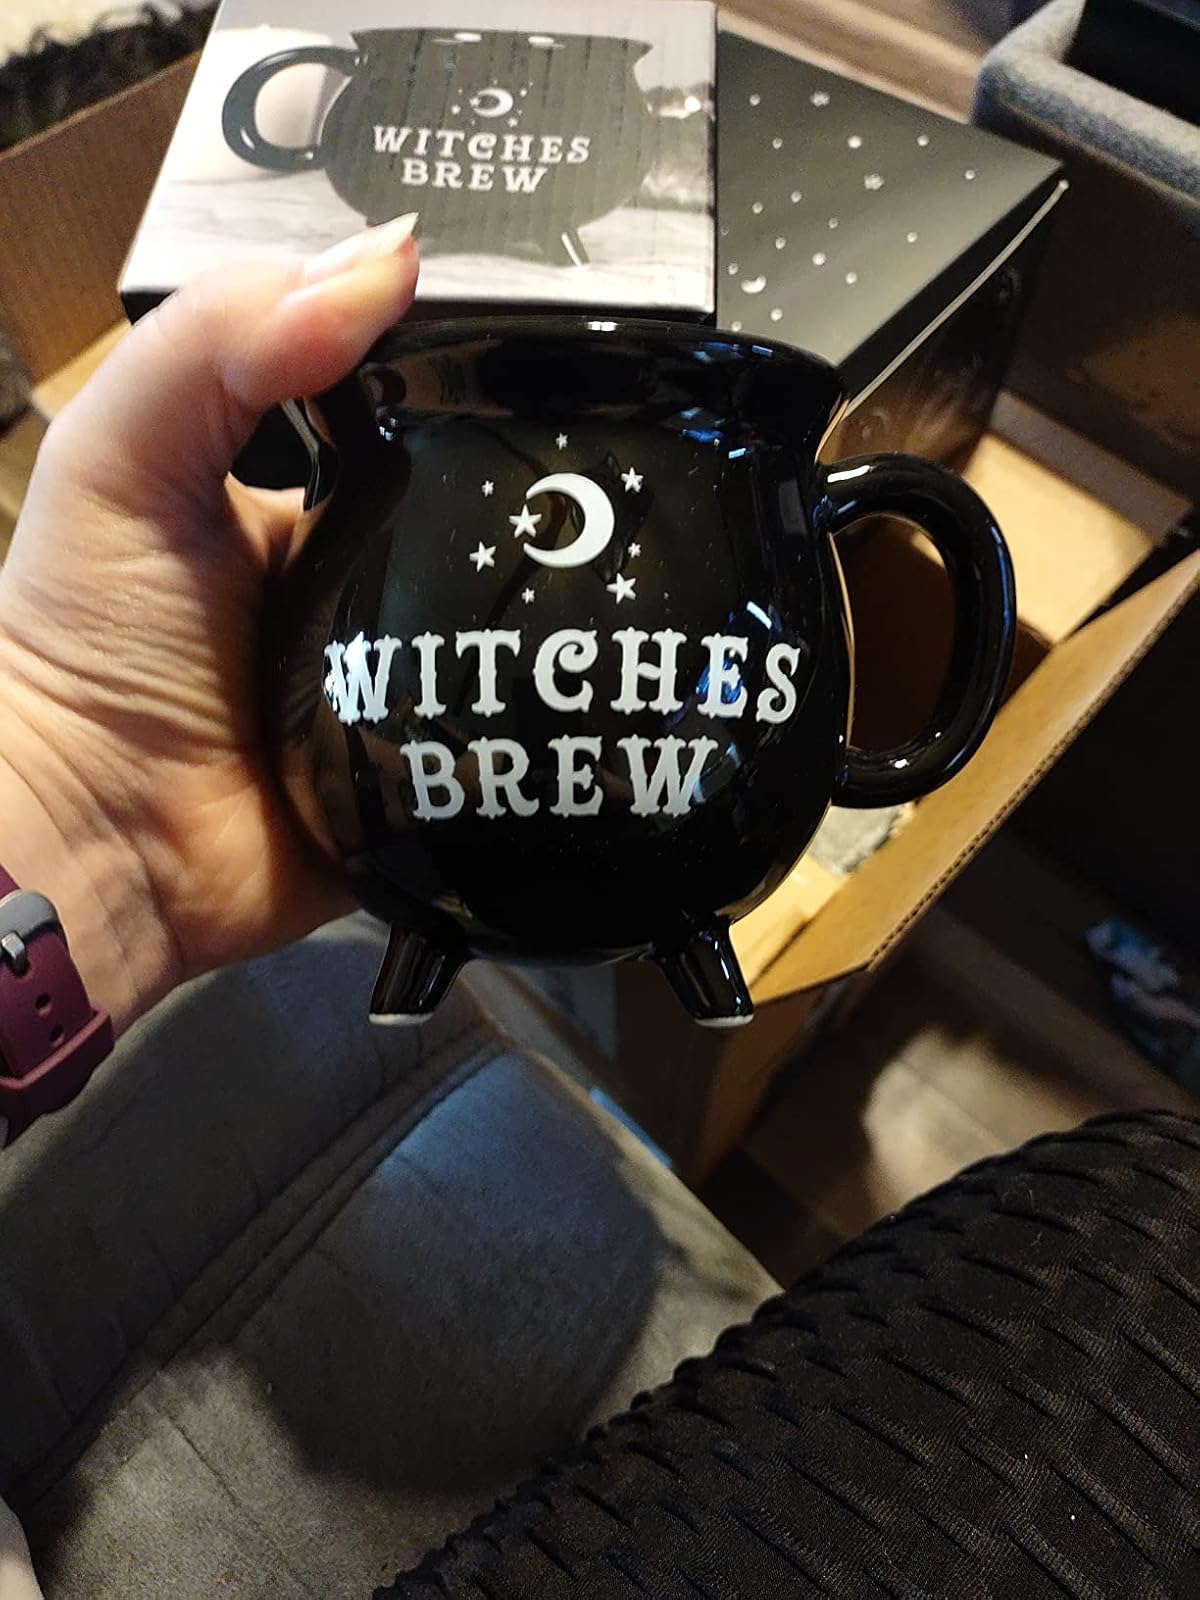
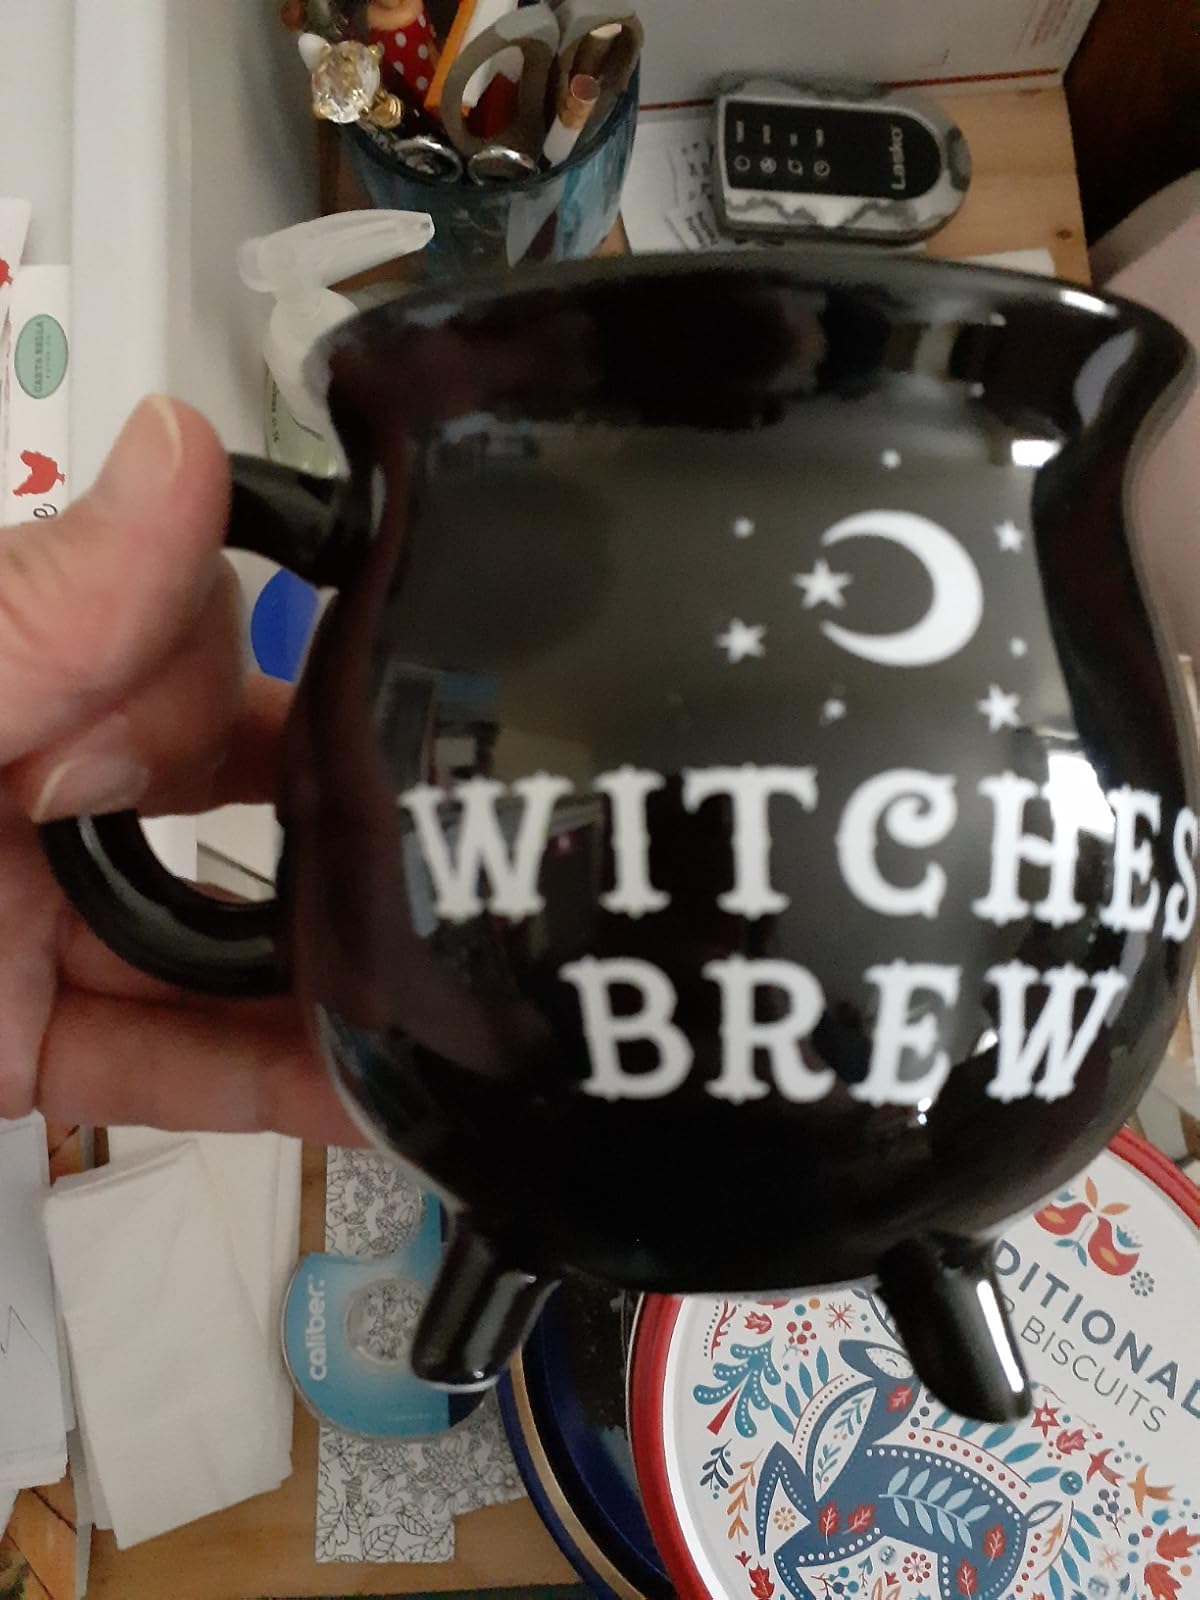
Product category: items_mug
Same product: yes